Alviina Alametsä

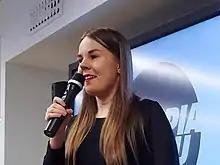
Alviina Alametsä in 2019

Alviina Viivi Alametsä (born 29 September 1992 in Tampere) is a Finnish politician of the Green League who has been representing the Helsinki electoral district in the Finnish Parliament since 2024. She was a Member of the European Parliament from 2020 to 2024.